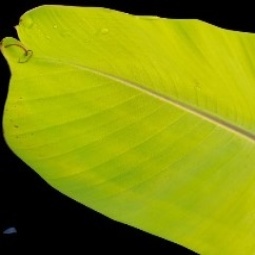
Label: Sulphur